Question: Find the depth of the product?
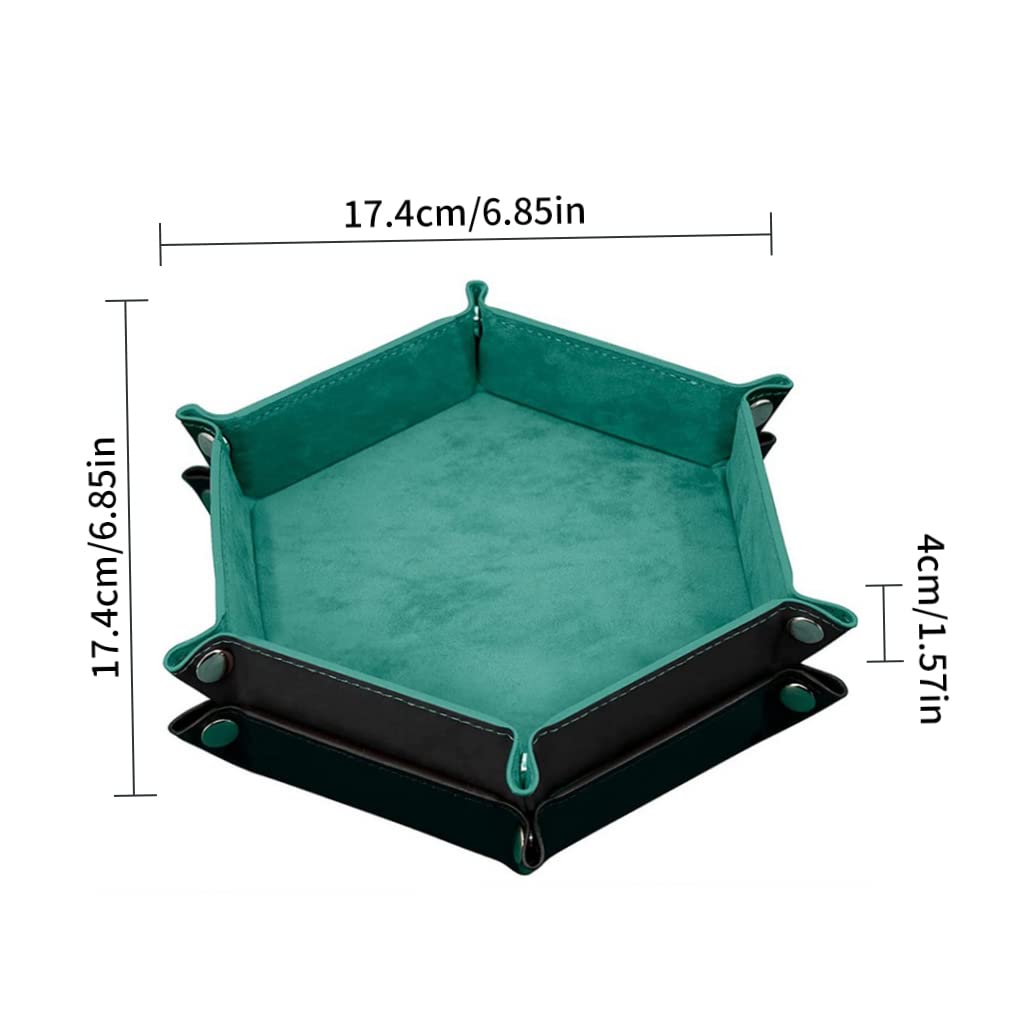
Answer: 17.4 centimetre